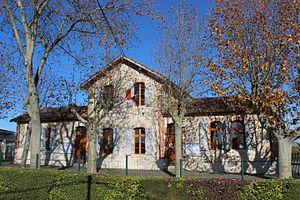
School
Escornebœuf est une commune française située dans le département du Gers en région Occitanie.